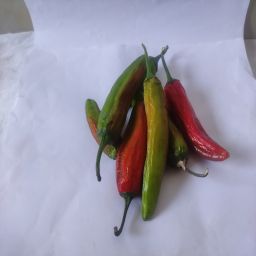
Crop: New Mexico Green Chile
Quality: Old